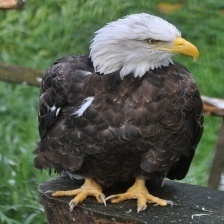
Species: BALD EAGLE
Scientific name: HALIAEETUS LEUCOCEPHALUS